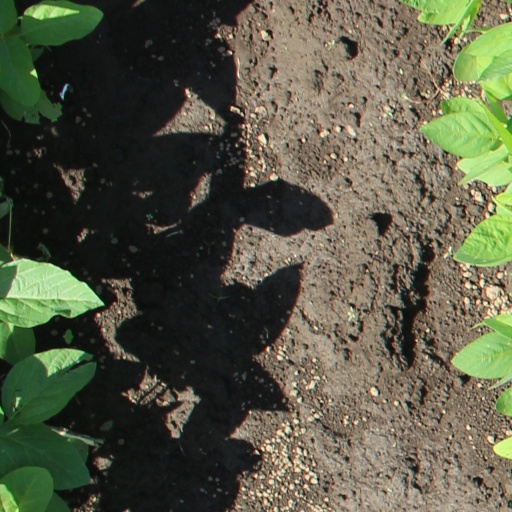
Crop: soybean